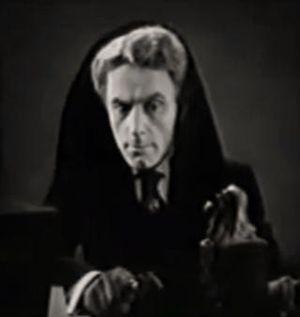
George Beranger est un acteur et réalisateur australien, né George Auguste Alexandre Robert de l'Ile de Beranger le 27 mars 1895 à Sydney, mort le 8 mars 1973 à Laguna Beach.